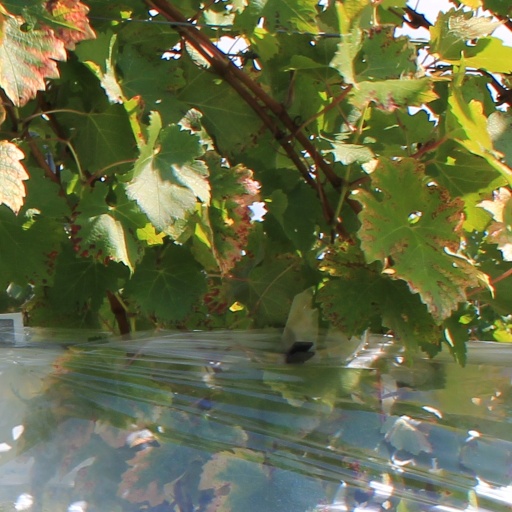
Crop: grape